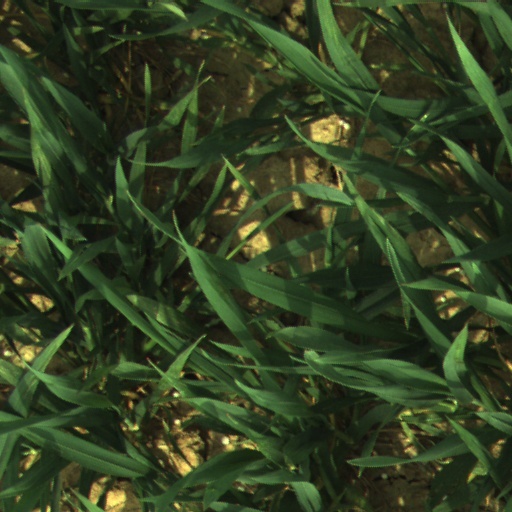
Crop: wheat